Benjamin Rush

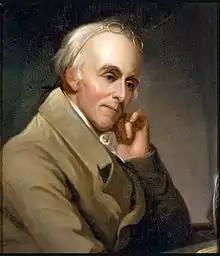
A portrait of Rush by Charles Willson Peale

He became a professor of medical theory and clinical practice at the University of Pennsylvania in 1791, though the quality of his medicine was quite primitive even for the time: he advocated bloodletting for almost any illness, long after its practice had declined. While teaching at the University of Pennsylvania, one of his students was future president William Henry Harrison, who took a chemistry class from Rush.